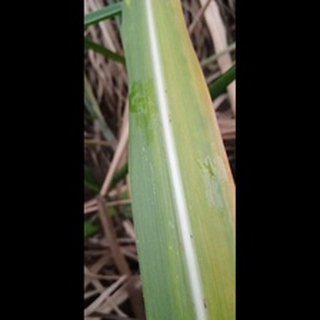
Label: sugarcane_yellow_leaf_disease